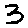
Label: 3